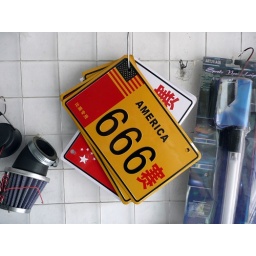
A perplexing fake (decorative) license plate in my Beijing motorcycle shop.